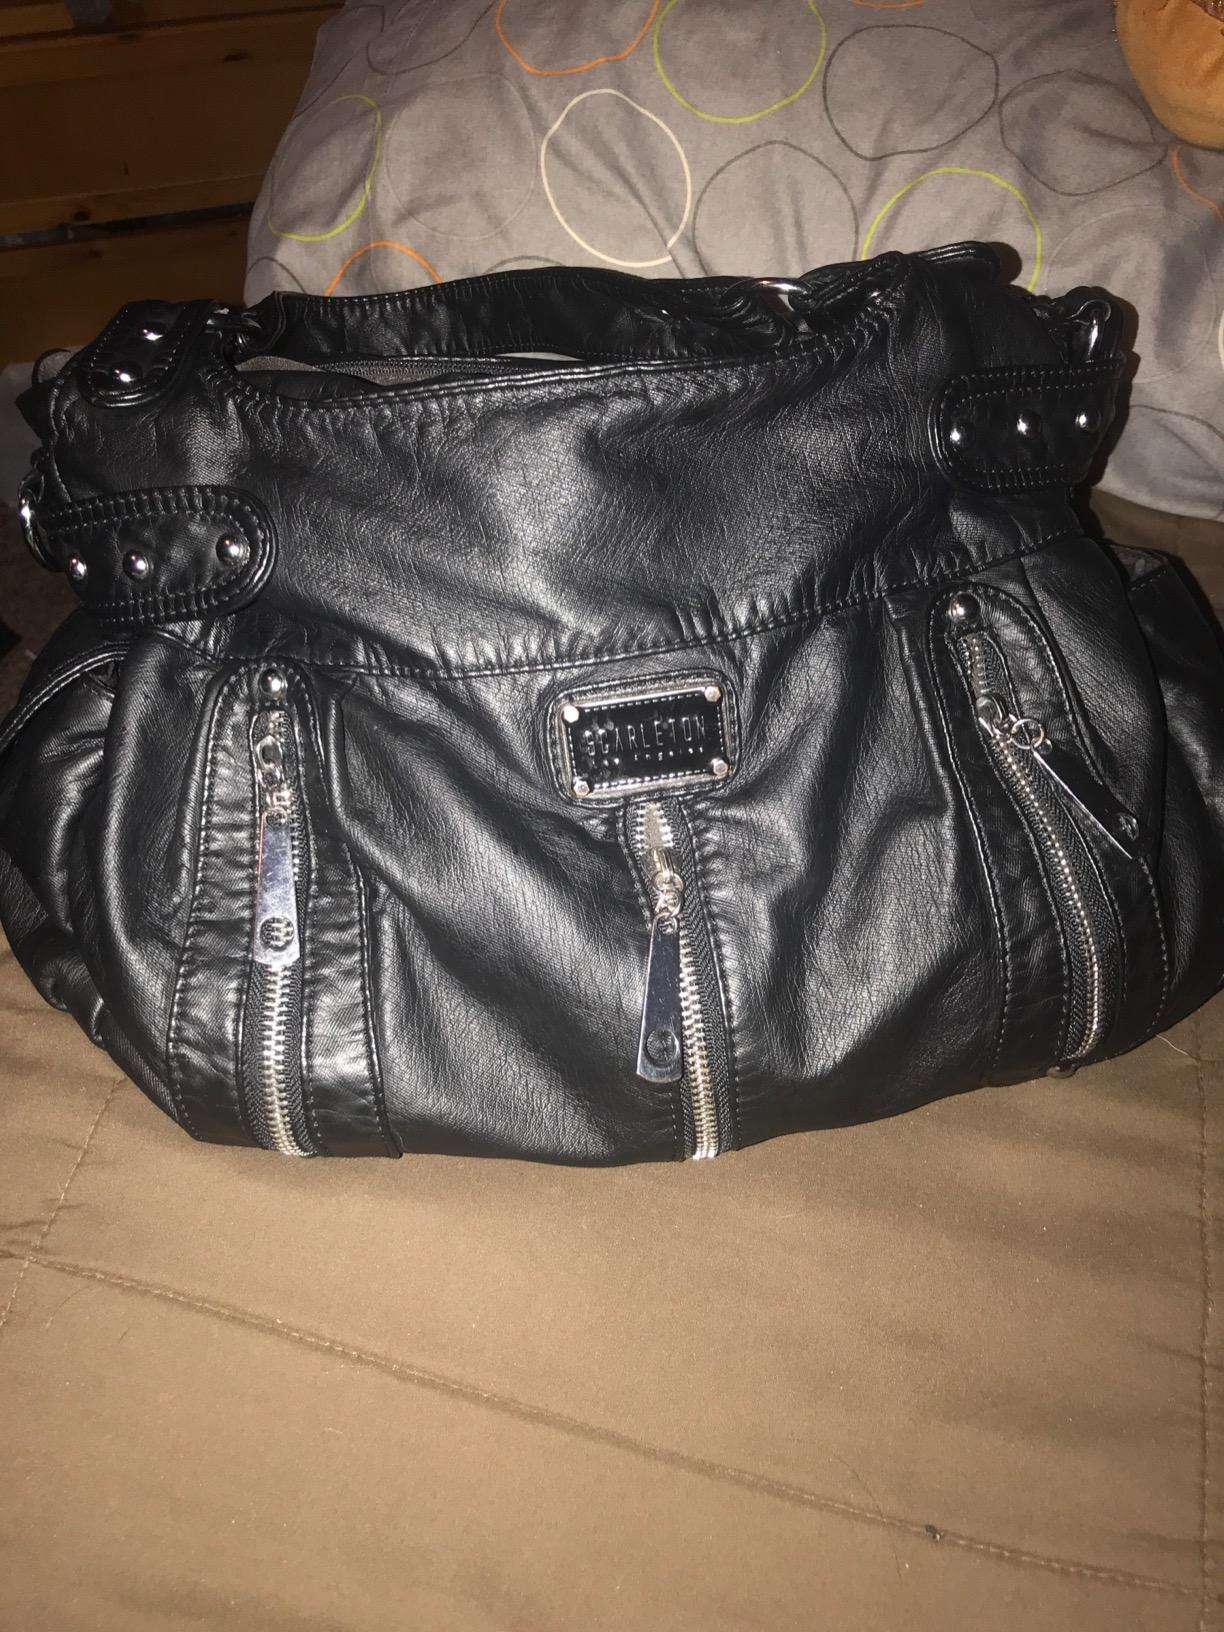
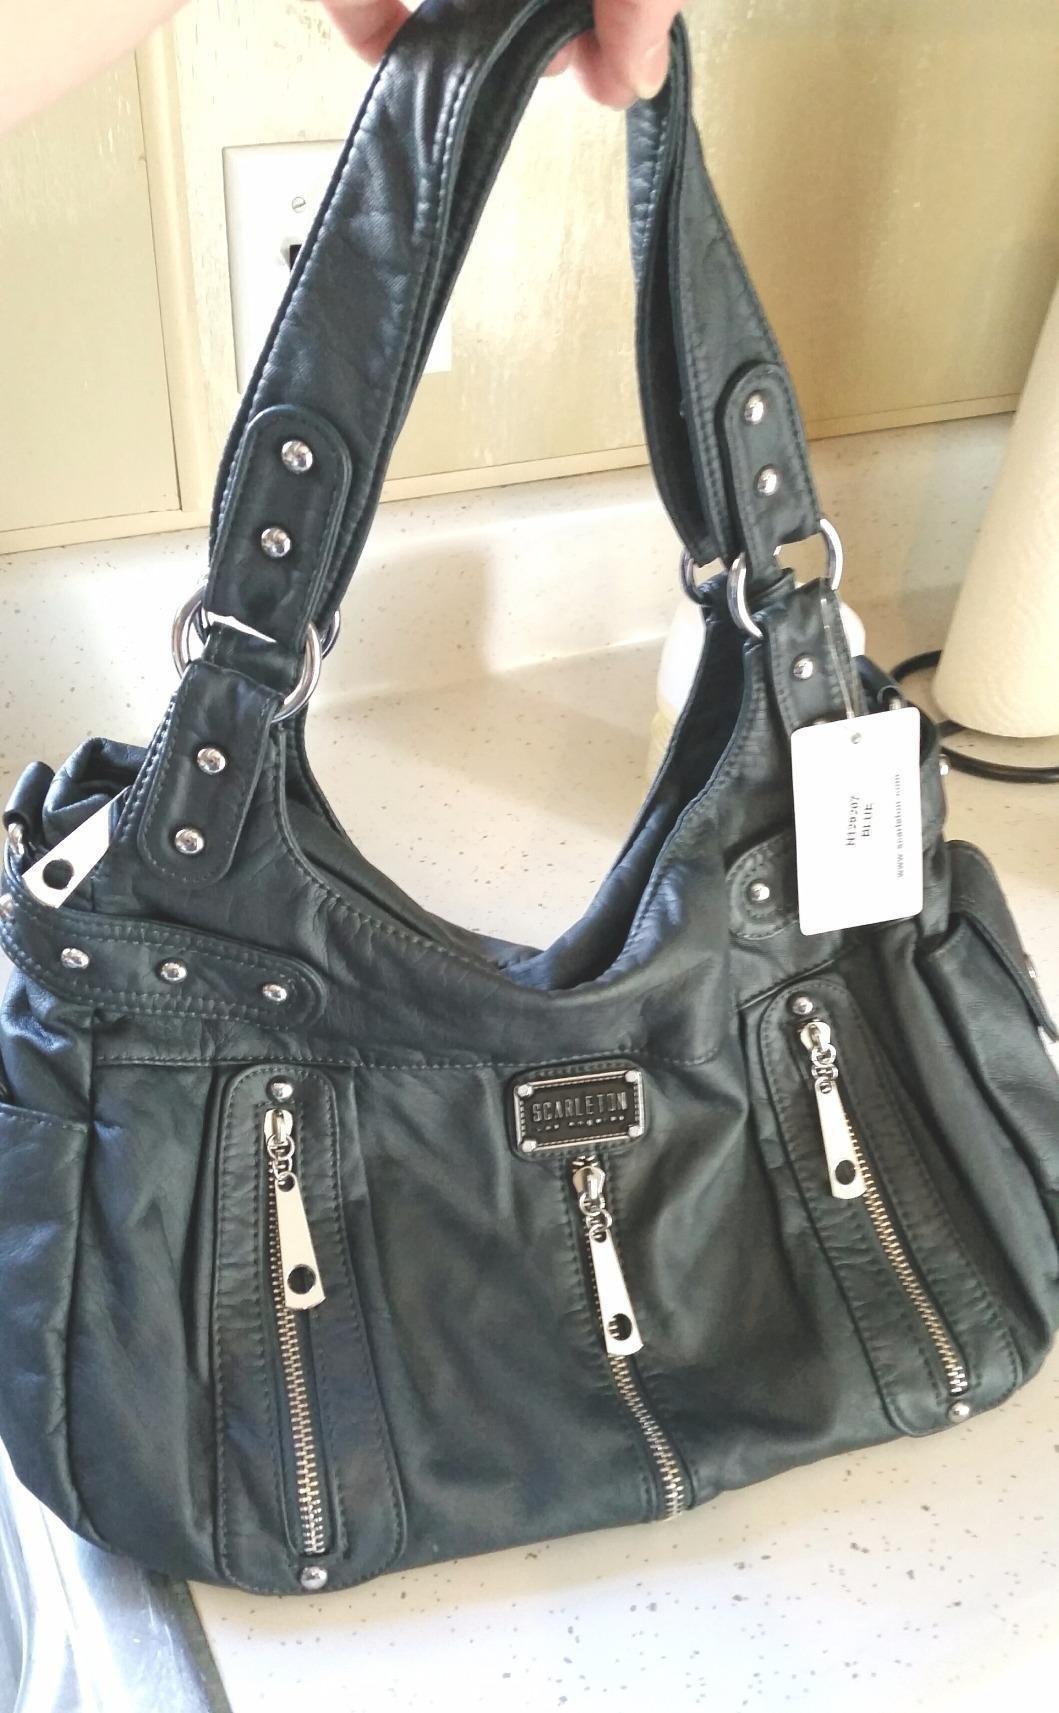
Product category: accessories_handbag
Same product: no